Reham Abdel Ghafour

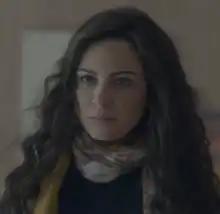

Reham Abdel Ghafour (born 6 September 1978 in El Mahalla El Kubra) is an Egyptian actress and the daughter of famous Egyptian actor Ashraf Abdel Ghafour. She is graduated from Faculty of Commerce-English section. She appeared with Mohamed Henedi and Ashraf Abdel Baqi in the film "Saheb Sahbo".